Dark Sun

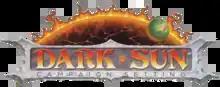

Dark Sun is an original "Dungeons & Dragons" (D&D) campaign setting set in the fictional, post-apocalyptic desert world of Athas. "Dark Sun" featured an innovative metaplot, influential art work, dark themes, and a genre-bending take on traditional fantasy role-playing. The product line began with the original "Dark Sun Boxed Set" released for D&D's 2nd edition in 1991, originally ran until 1996, and was one of TSR's most successful releases.